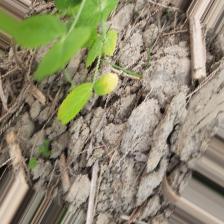
Label: Ascochyta blight